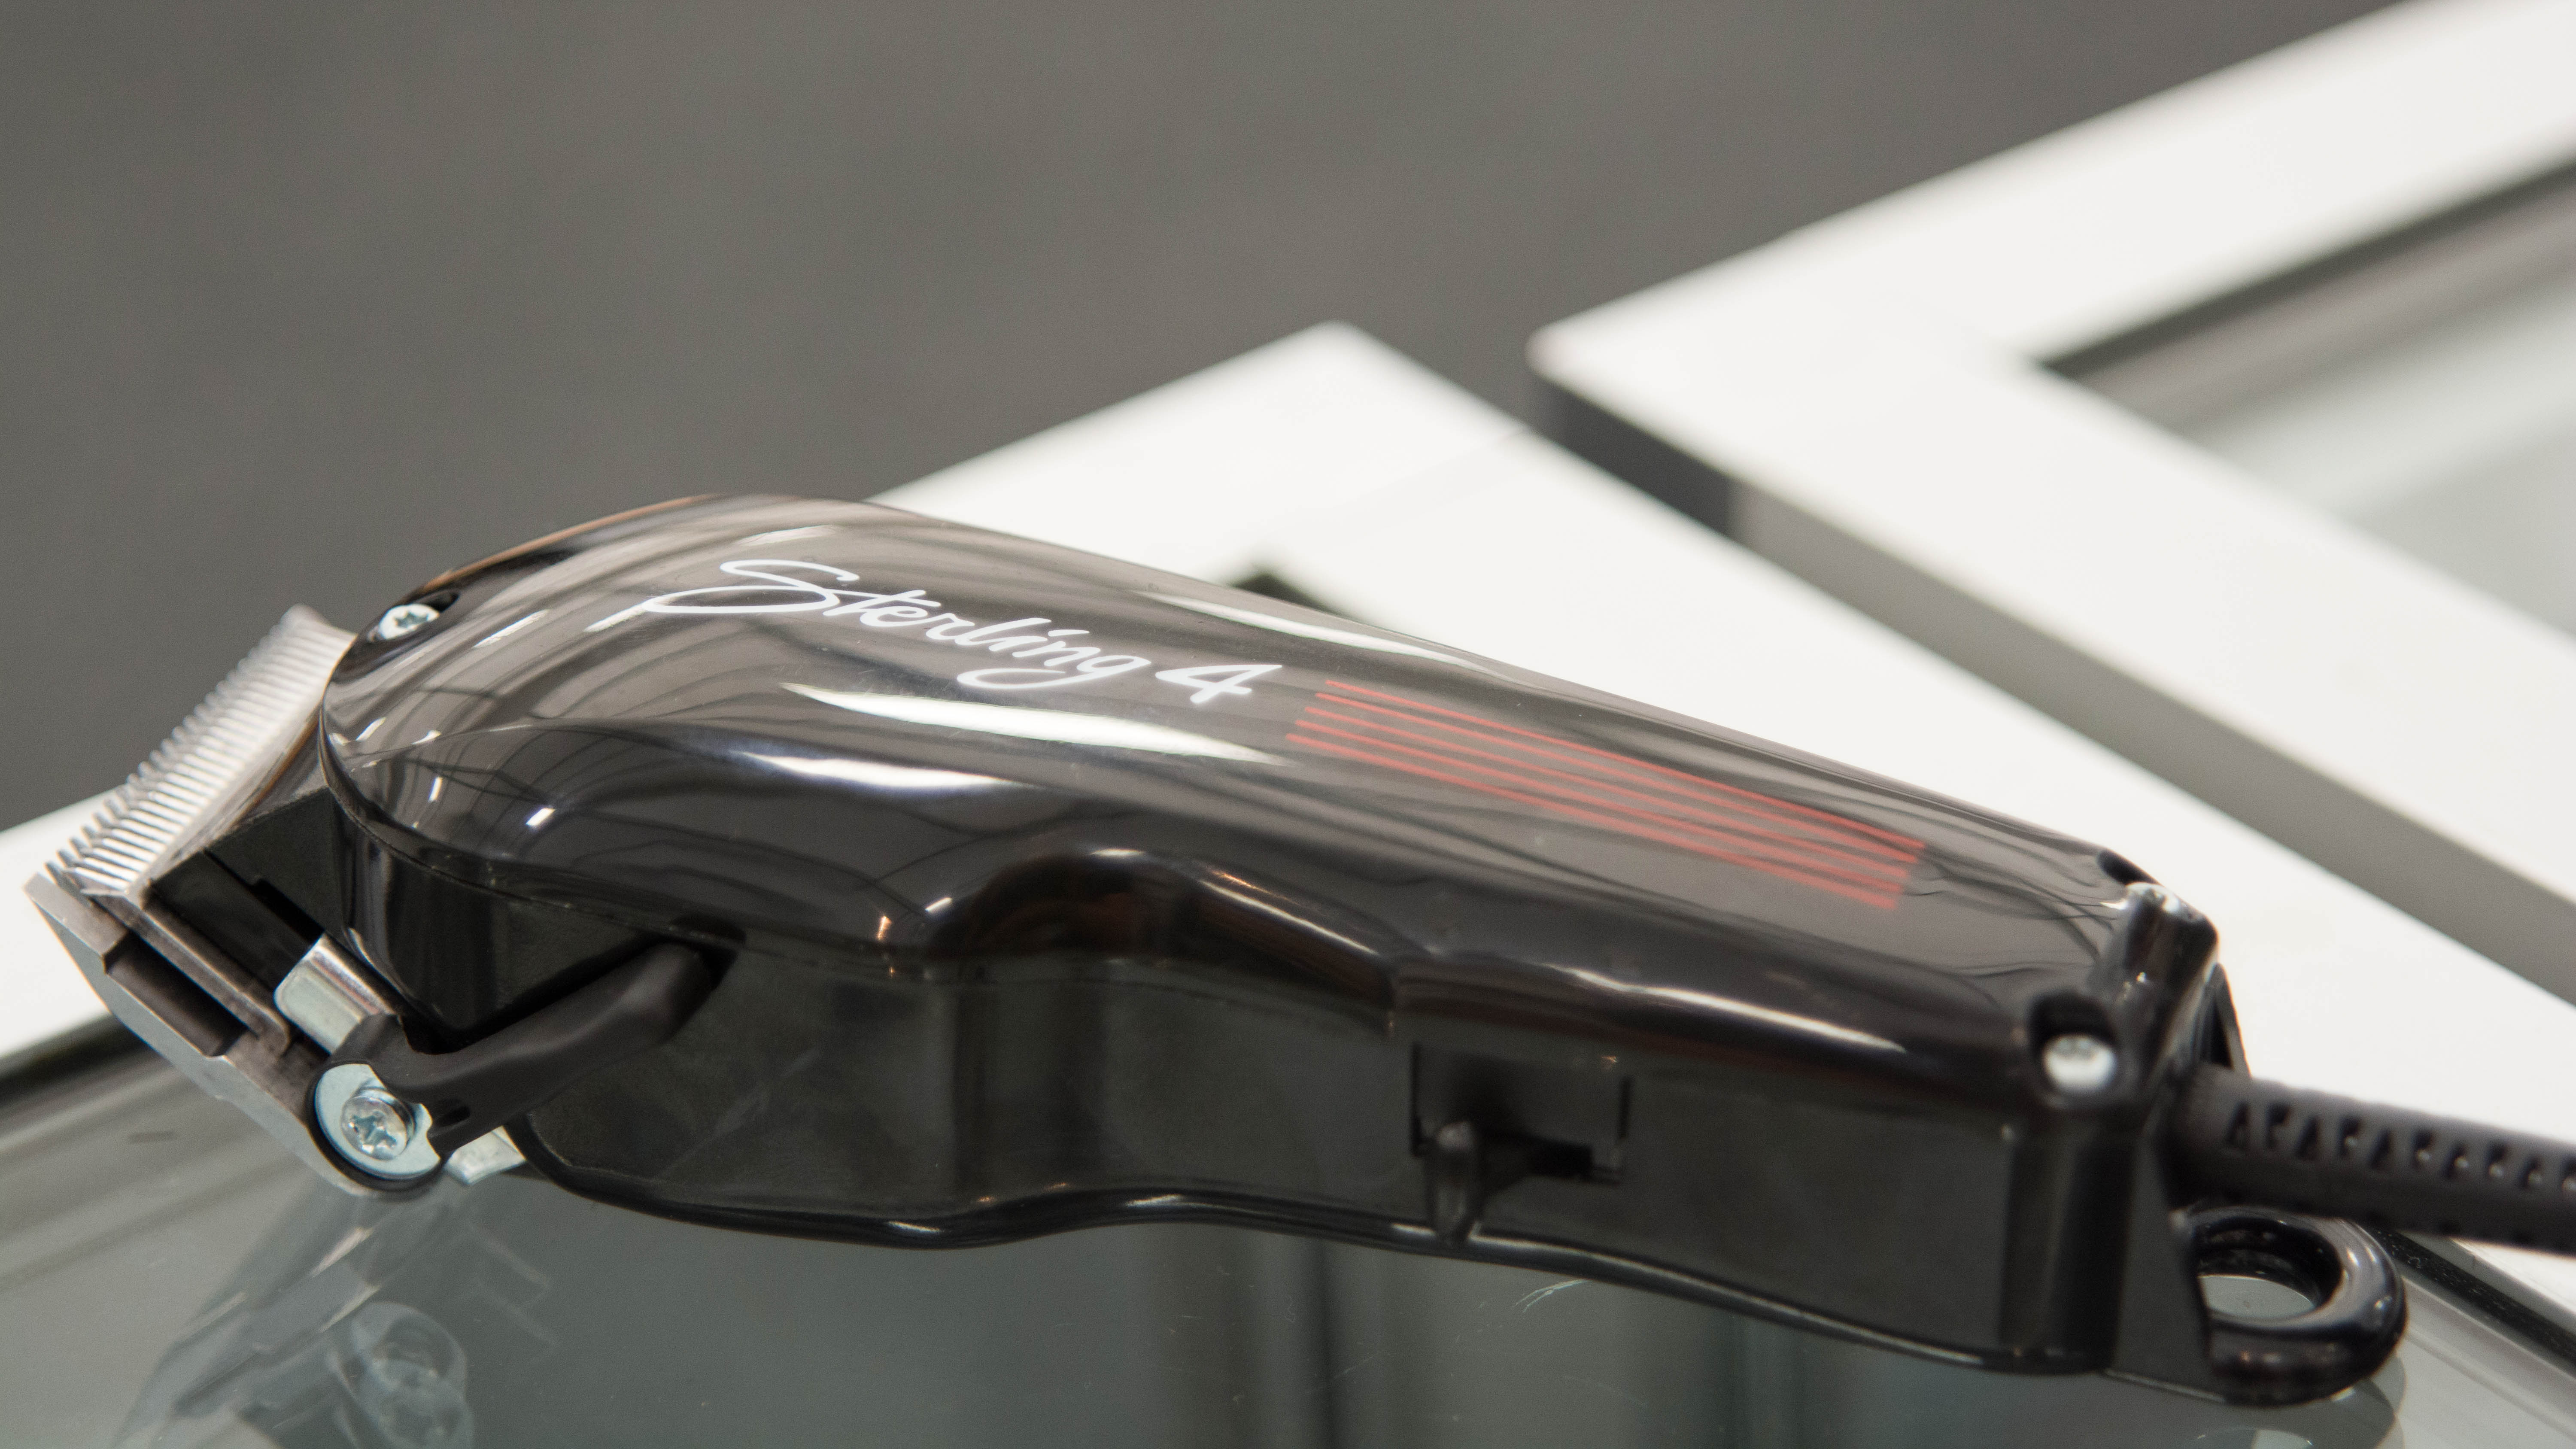
bumper, dof, wahl, hairclipper, sterling4, exhaust system, automotive exterior